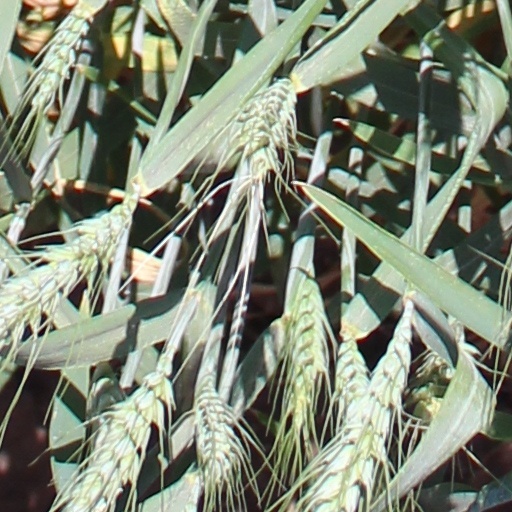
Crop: wheat